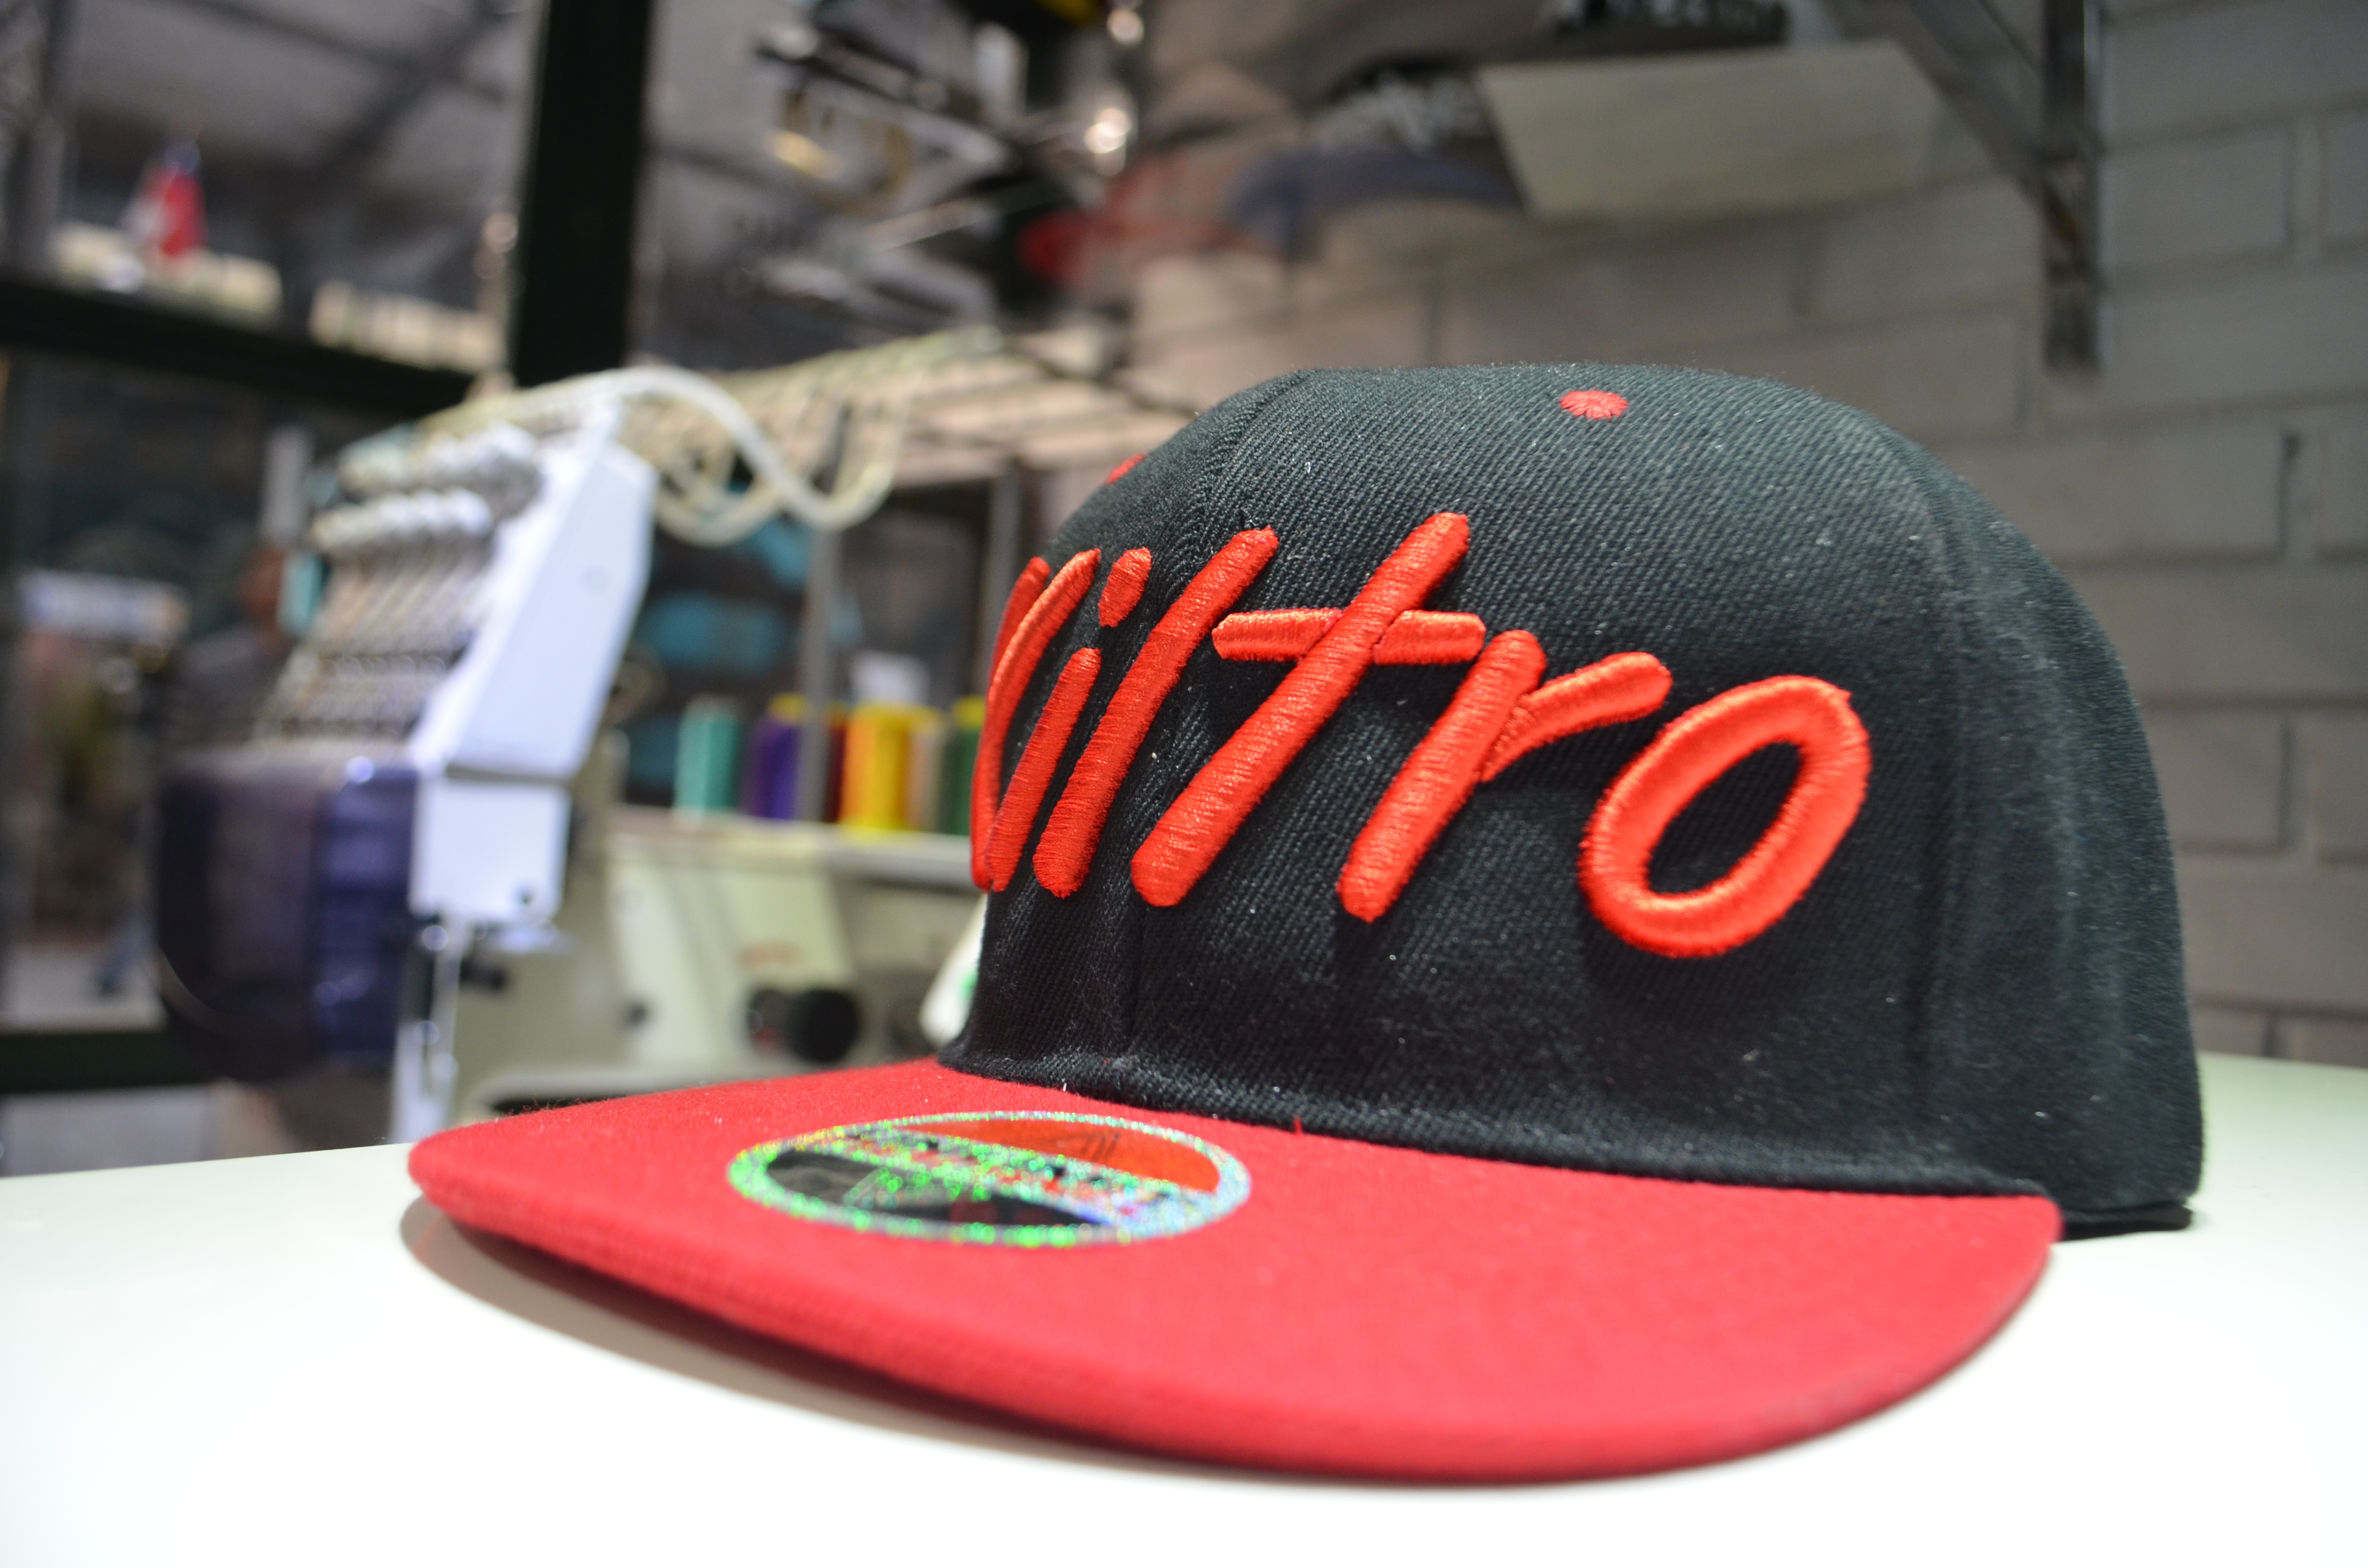
hat, clothing, headgear, baseball cap, cap, chilean, graff, hip hop, headdress, snapback